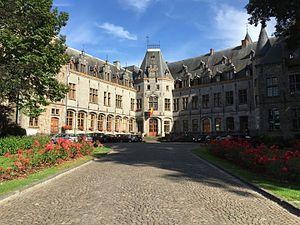
Château de Ham-sur-Heure - Actuellement l'administration communale
Le château d'Ham-sur-Heure est situé dans le village belge d'Ham-sur-Heure.
Cette page regroupe l'ensemble du patrimoine immobilier classé de la ville belge de Ham-sur-Heure-Nalinnes.
Ham-sur-Heure est un gros village de l'Entre-Sambre-et-Meuse, en province de Hainaut. Traversé par l'Eau d'Heure, un affluent de la Sambre, le village fait aujourd'hui administrativement partie de la commune d'Ham-sur-Heure-Nalinnes, en Région wallonne de Belgique. Avant 1977 et la fusion des communes, il était composée de deux ensembles principaux et de quelques autres hameaux.